Lal Bagh

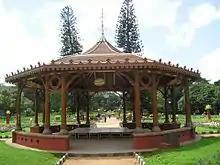
The bandstand

Lalbagh Botanical Garden or simply Lalbagh, is a botanical garden in Bengaluru, India, with an over 200-year history. First planned and laid out during the dalavaiship of King Hyder Ali, the garden was later managed under numerous British superintendents before Indian Independence. It was responsible for the introduction and propagation of numerous ornamental plants as well as those of economic value. It also served a social function as a park and recreational space, with a central glass house dating from 1890 which was used for flower shows. In modern times, it hosts two flower shows coinciding with the week of Republic Day (26 January) and Independence Day (15 August). As an urban green space along with Cubbon Park, it is also home to numerous wild species of birds and other wildlife. The garden also has a lake adjoining a large rock on which a watchtower had been constructed during the reign of Kempegowda II.